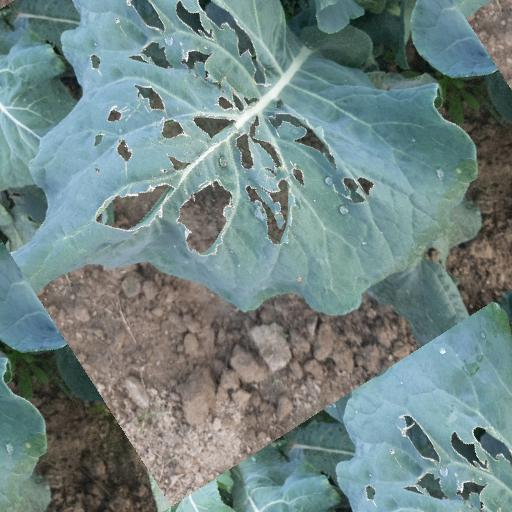
Label: Black Rot